Aneboda

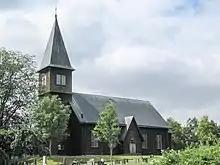
Aneboda church

Aneboda is former Ward in the city of Växjö, Småland (Kronoberg). Aneboda, which has been part of the township Aneboda-Asa-Berg since 2010, is situated between the lakes Stråken and Allgunnen and is a woodland rich in bogs.